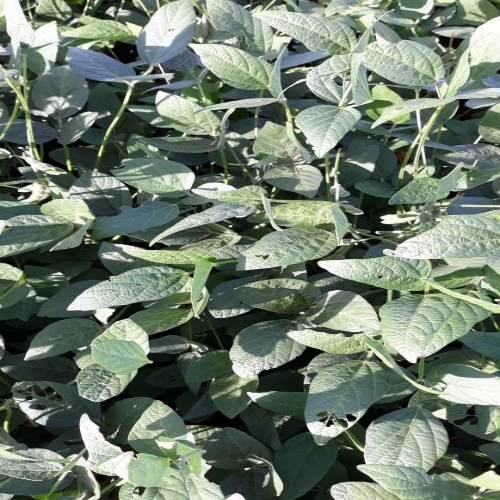
Label: Caterpillar